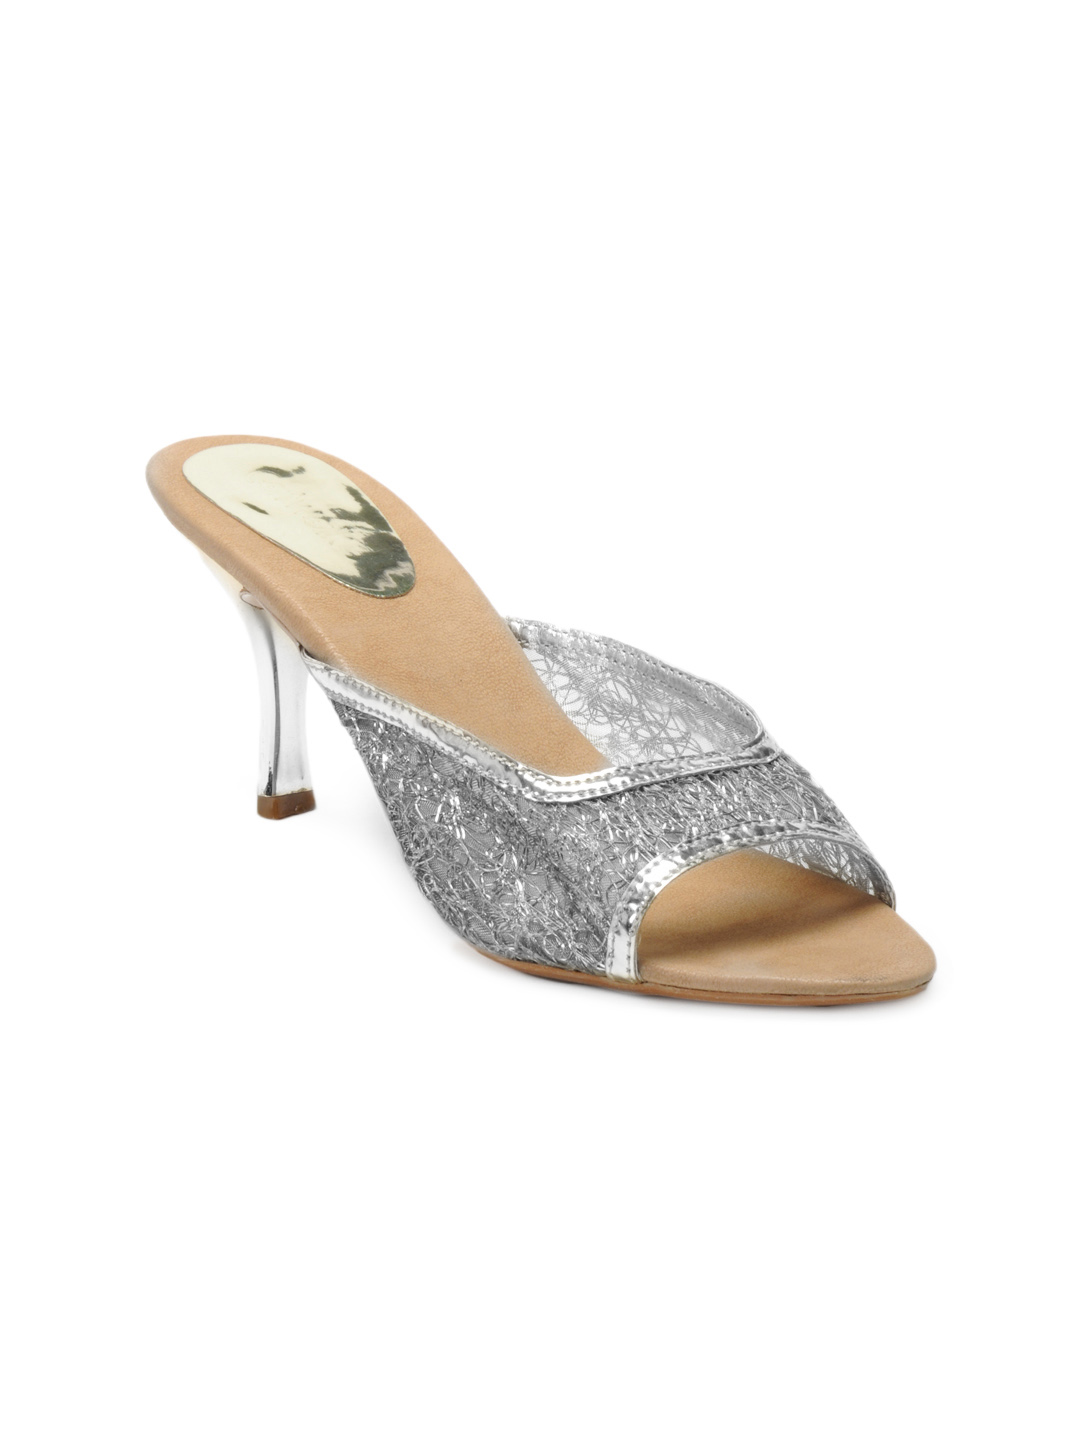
Catwalk Women Silver Heels
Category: Footwear / Shoes / Heels
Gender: Women
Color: Silver
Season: Winter 2015
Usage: Casual